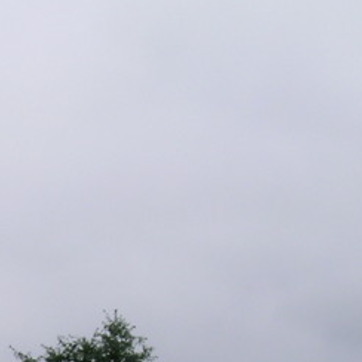
Material: sky